Salem Willows Historic District

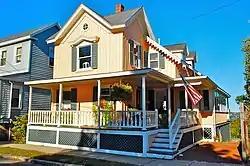
An oceanfront home on Beach Ave with a view toward Salem Sound.

The Salem Willows Historic District of eastern Salem, Massachusetts encompasses a now residential area that had its origins as a 19th-century summer resort community. Development of the area began in 1875, after Daniel Gardner purchased land at Juniper Point he had been leasing with the intent of developing it. There is evidence from an 1874 map that he may have begun development as early as 1874, even though he did not have permission to erect permanent structures on the land then. This development grew, and a significant number of modest cottage-style houses were built between then and the early 20th century. Alongside this development, the Salem Willows Park, just to its north, began to take shape, with a casino located at Bay View and Fort Avenues, and a large pavilion at Fort and Island Avenues, visible on an 1897 map. The area became popular with day visitors, and hotels catering to tourists were built, although only one, the Central House at 1 High Avenue, has survived but as a private residence. The park is owned by the city, and continues to be used as a recreational area.